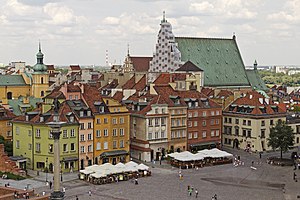
Warszawa
Warszawa har været Polens hovedstad siden 1596, da Sigismund III flyttede hovedstaden fra Kraków. Byen ligger ved Wisłas løb og har 1.764.615 indbyggere. Byen har tidligere været under preussisk, svensk, russisk og tysk kontrol.